History of Gujarat

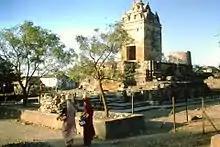
Gop Temple, Maitraka period.

Candragupta Maurya's rule over present-day Gujarat is attested to by the Junagadh rock inscription of Rudradaman. Under his rule, the provincial governor Puṣyagupta, a Vaiśya, started the construction of the Sudarśana lake by damming the Suvarṇasikatā and Palāśinī rivers which flowed from Mount Ūrjayat (modern Mount Girnār). The dam was completed under the reign of Aśoka by the Yavana king Tuṣāspha. What is now Gujarat comprised two provinces, Ānarta (northern mainland Gujarat and northern Kathiawar), and Surāṣṭra (southern Kathiawar).